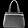
Label: Bag